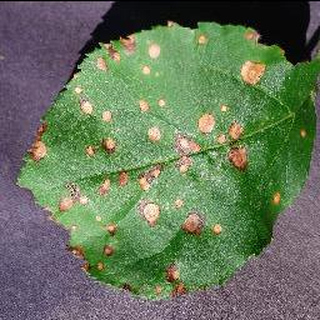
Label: apple_black_rot